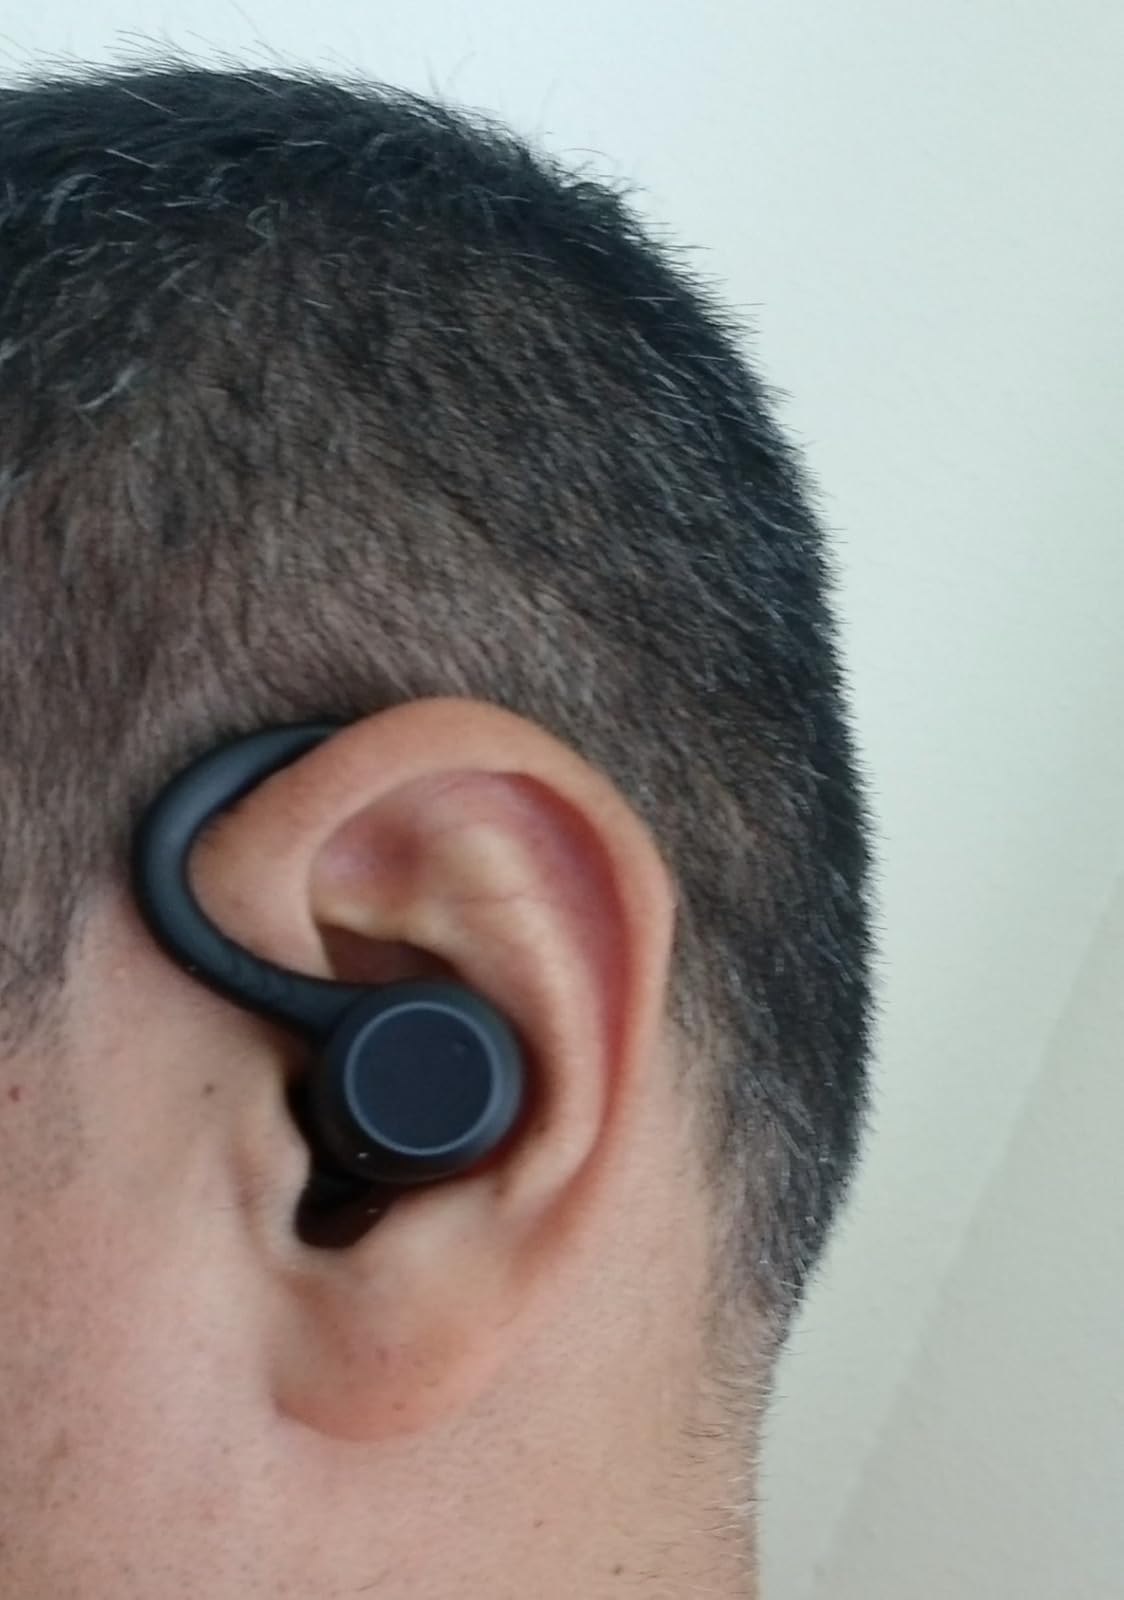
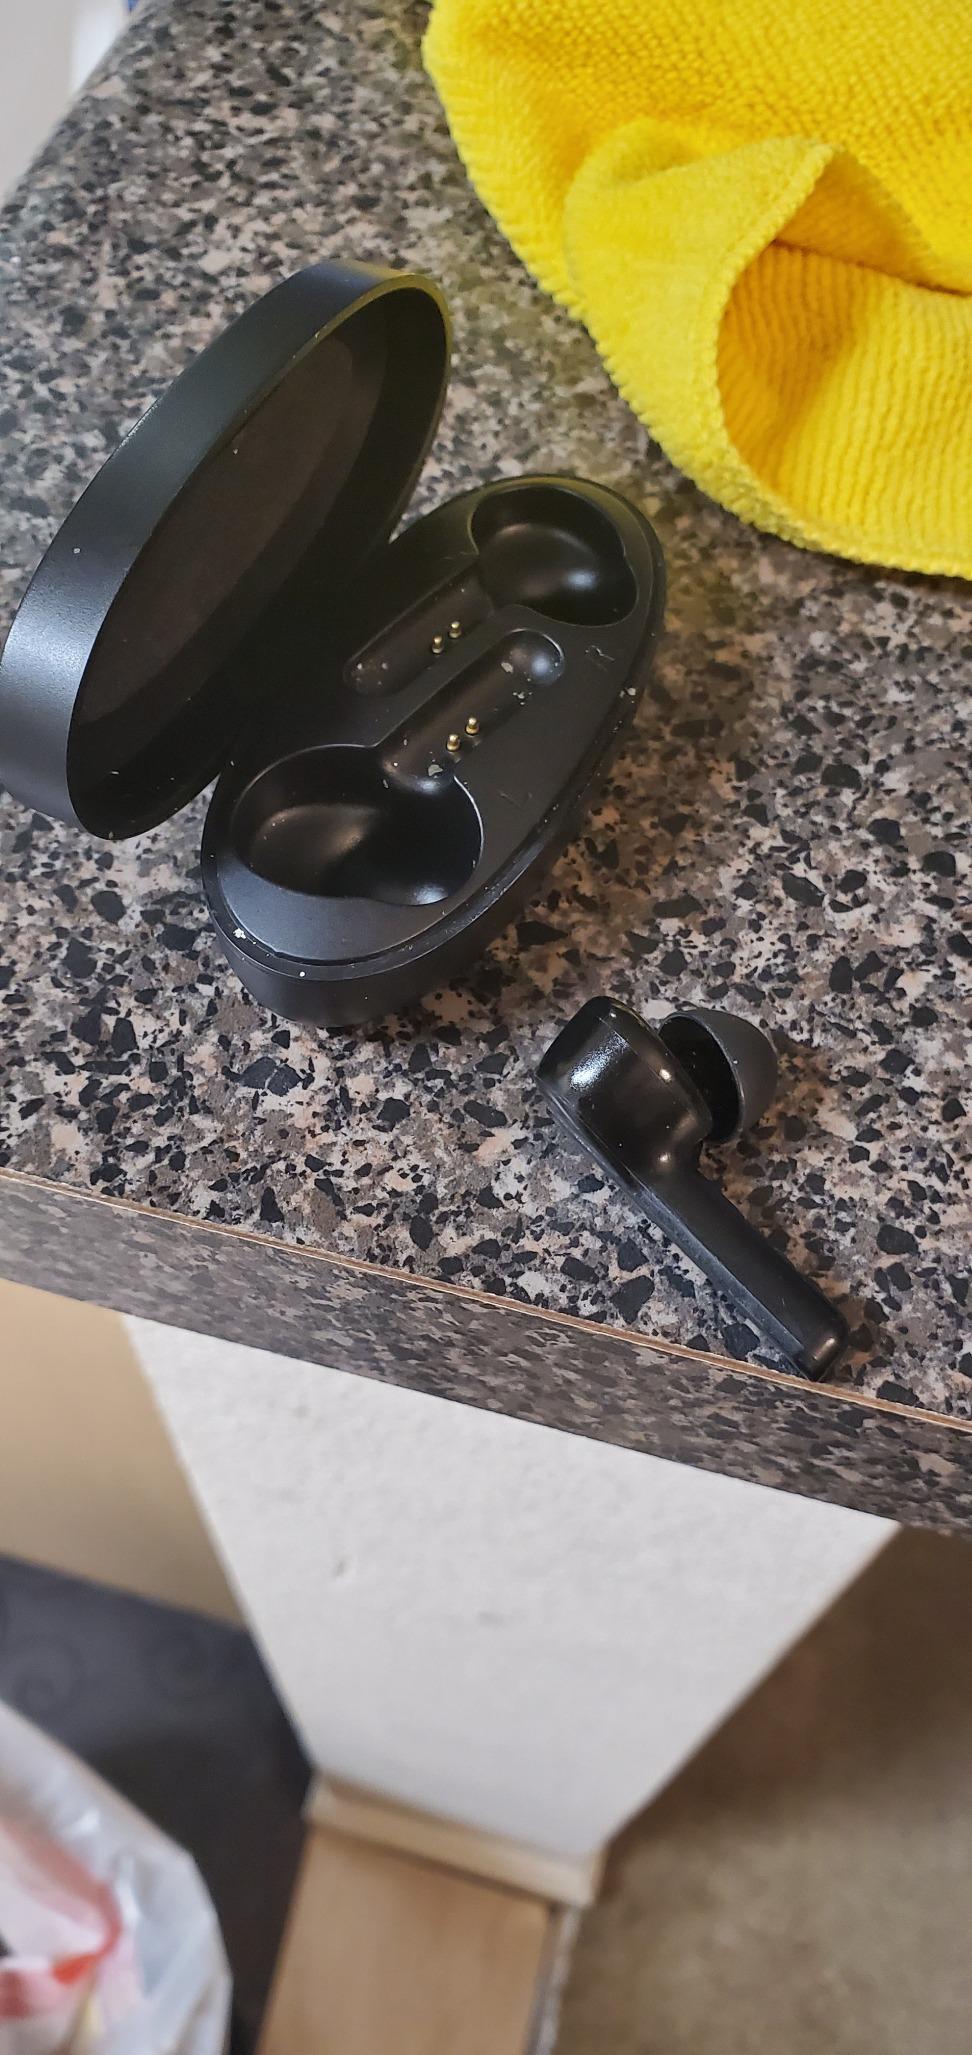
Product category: earbuds
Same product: no